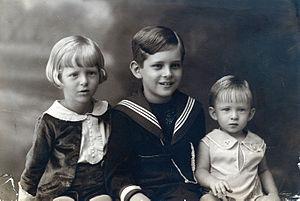
Paulo Ribenboim, né le 13 mars 1928 au Brésil à Recife, est un mathématicien spécialiste de la théorie des nombres. Ribenboim vit au Canada depuis 1962. Il est l'auteur de 13 livres et de 120 articles. Ribenboim a été professeur de mathématiques à l'Université Queen's à Kingston, Ontario, et est actuellement professeur émérite.